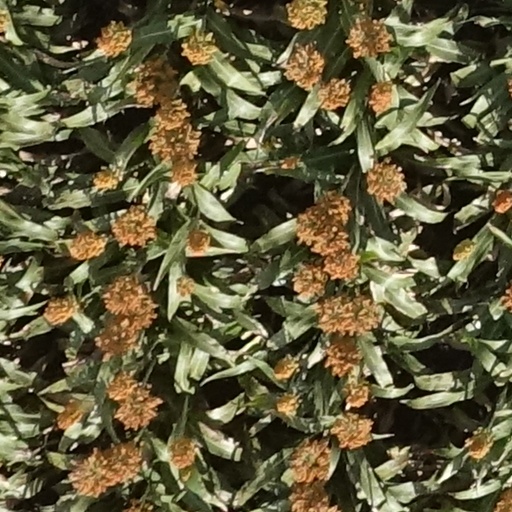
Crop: sorghum